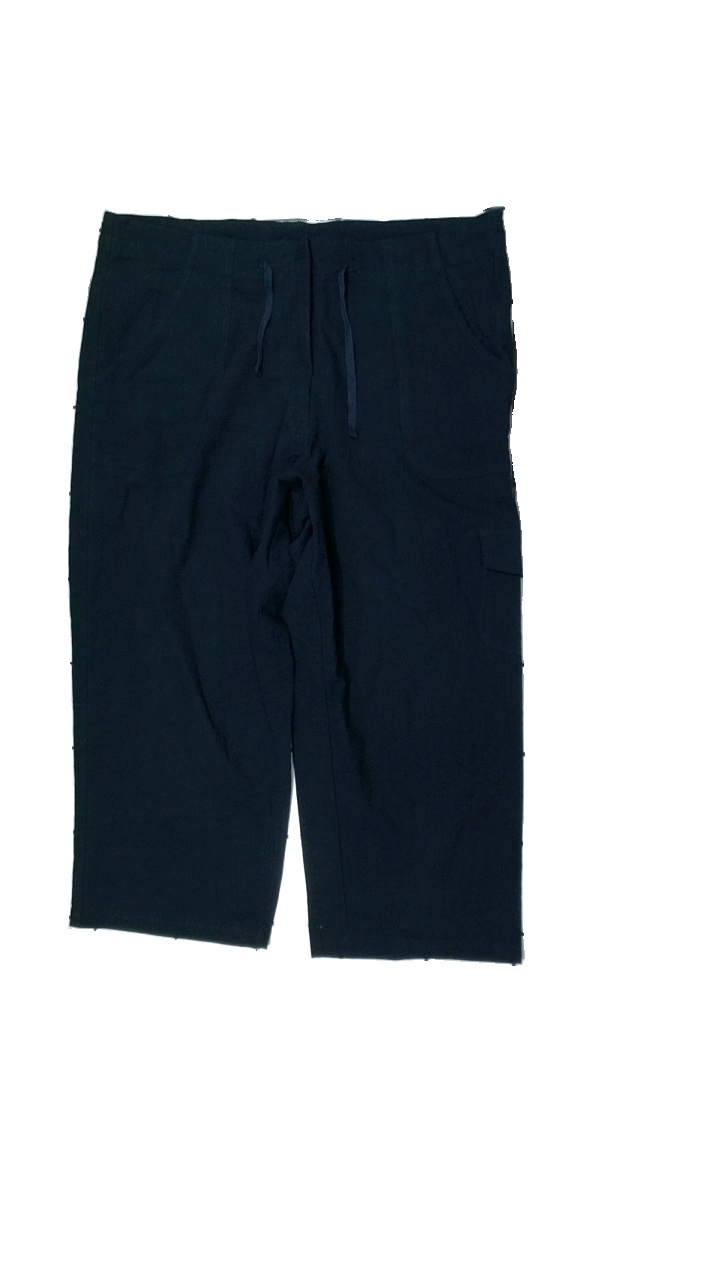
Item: Trousers (Ladies)
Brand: Isolde
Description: blå byxor som går till knäna, fläckar bak
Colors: Blue
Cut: Cropped
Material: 100% cotton
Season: All
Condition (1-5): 3
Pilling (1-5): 5
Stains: Major
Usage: Export
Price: <50